Armour

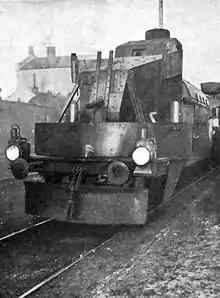
A train with metal plates affixed to the exterior

Gradually, starting in the mid-16th century, one plate element after another was discarded to save weight for foot soldiers.